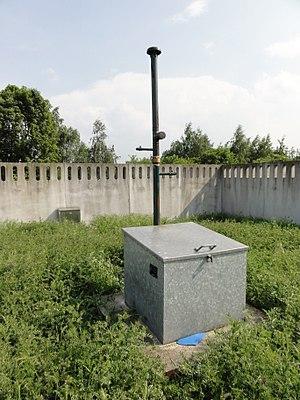
La Fosse Saint Pierre de la Compagnie des mines d'Anzin était un charbonnage constitué d'un seul puits situé à Valenciennes, Nord, Nord-Pas-de-Calais, France.
Un sondage de décompression est un dispositif constitué :